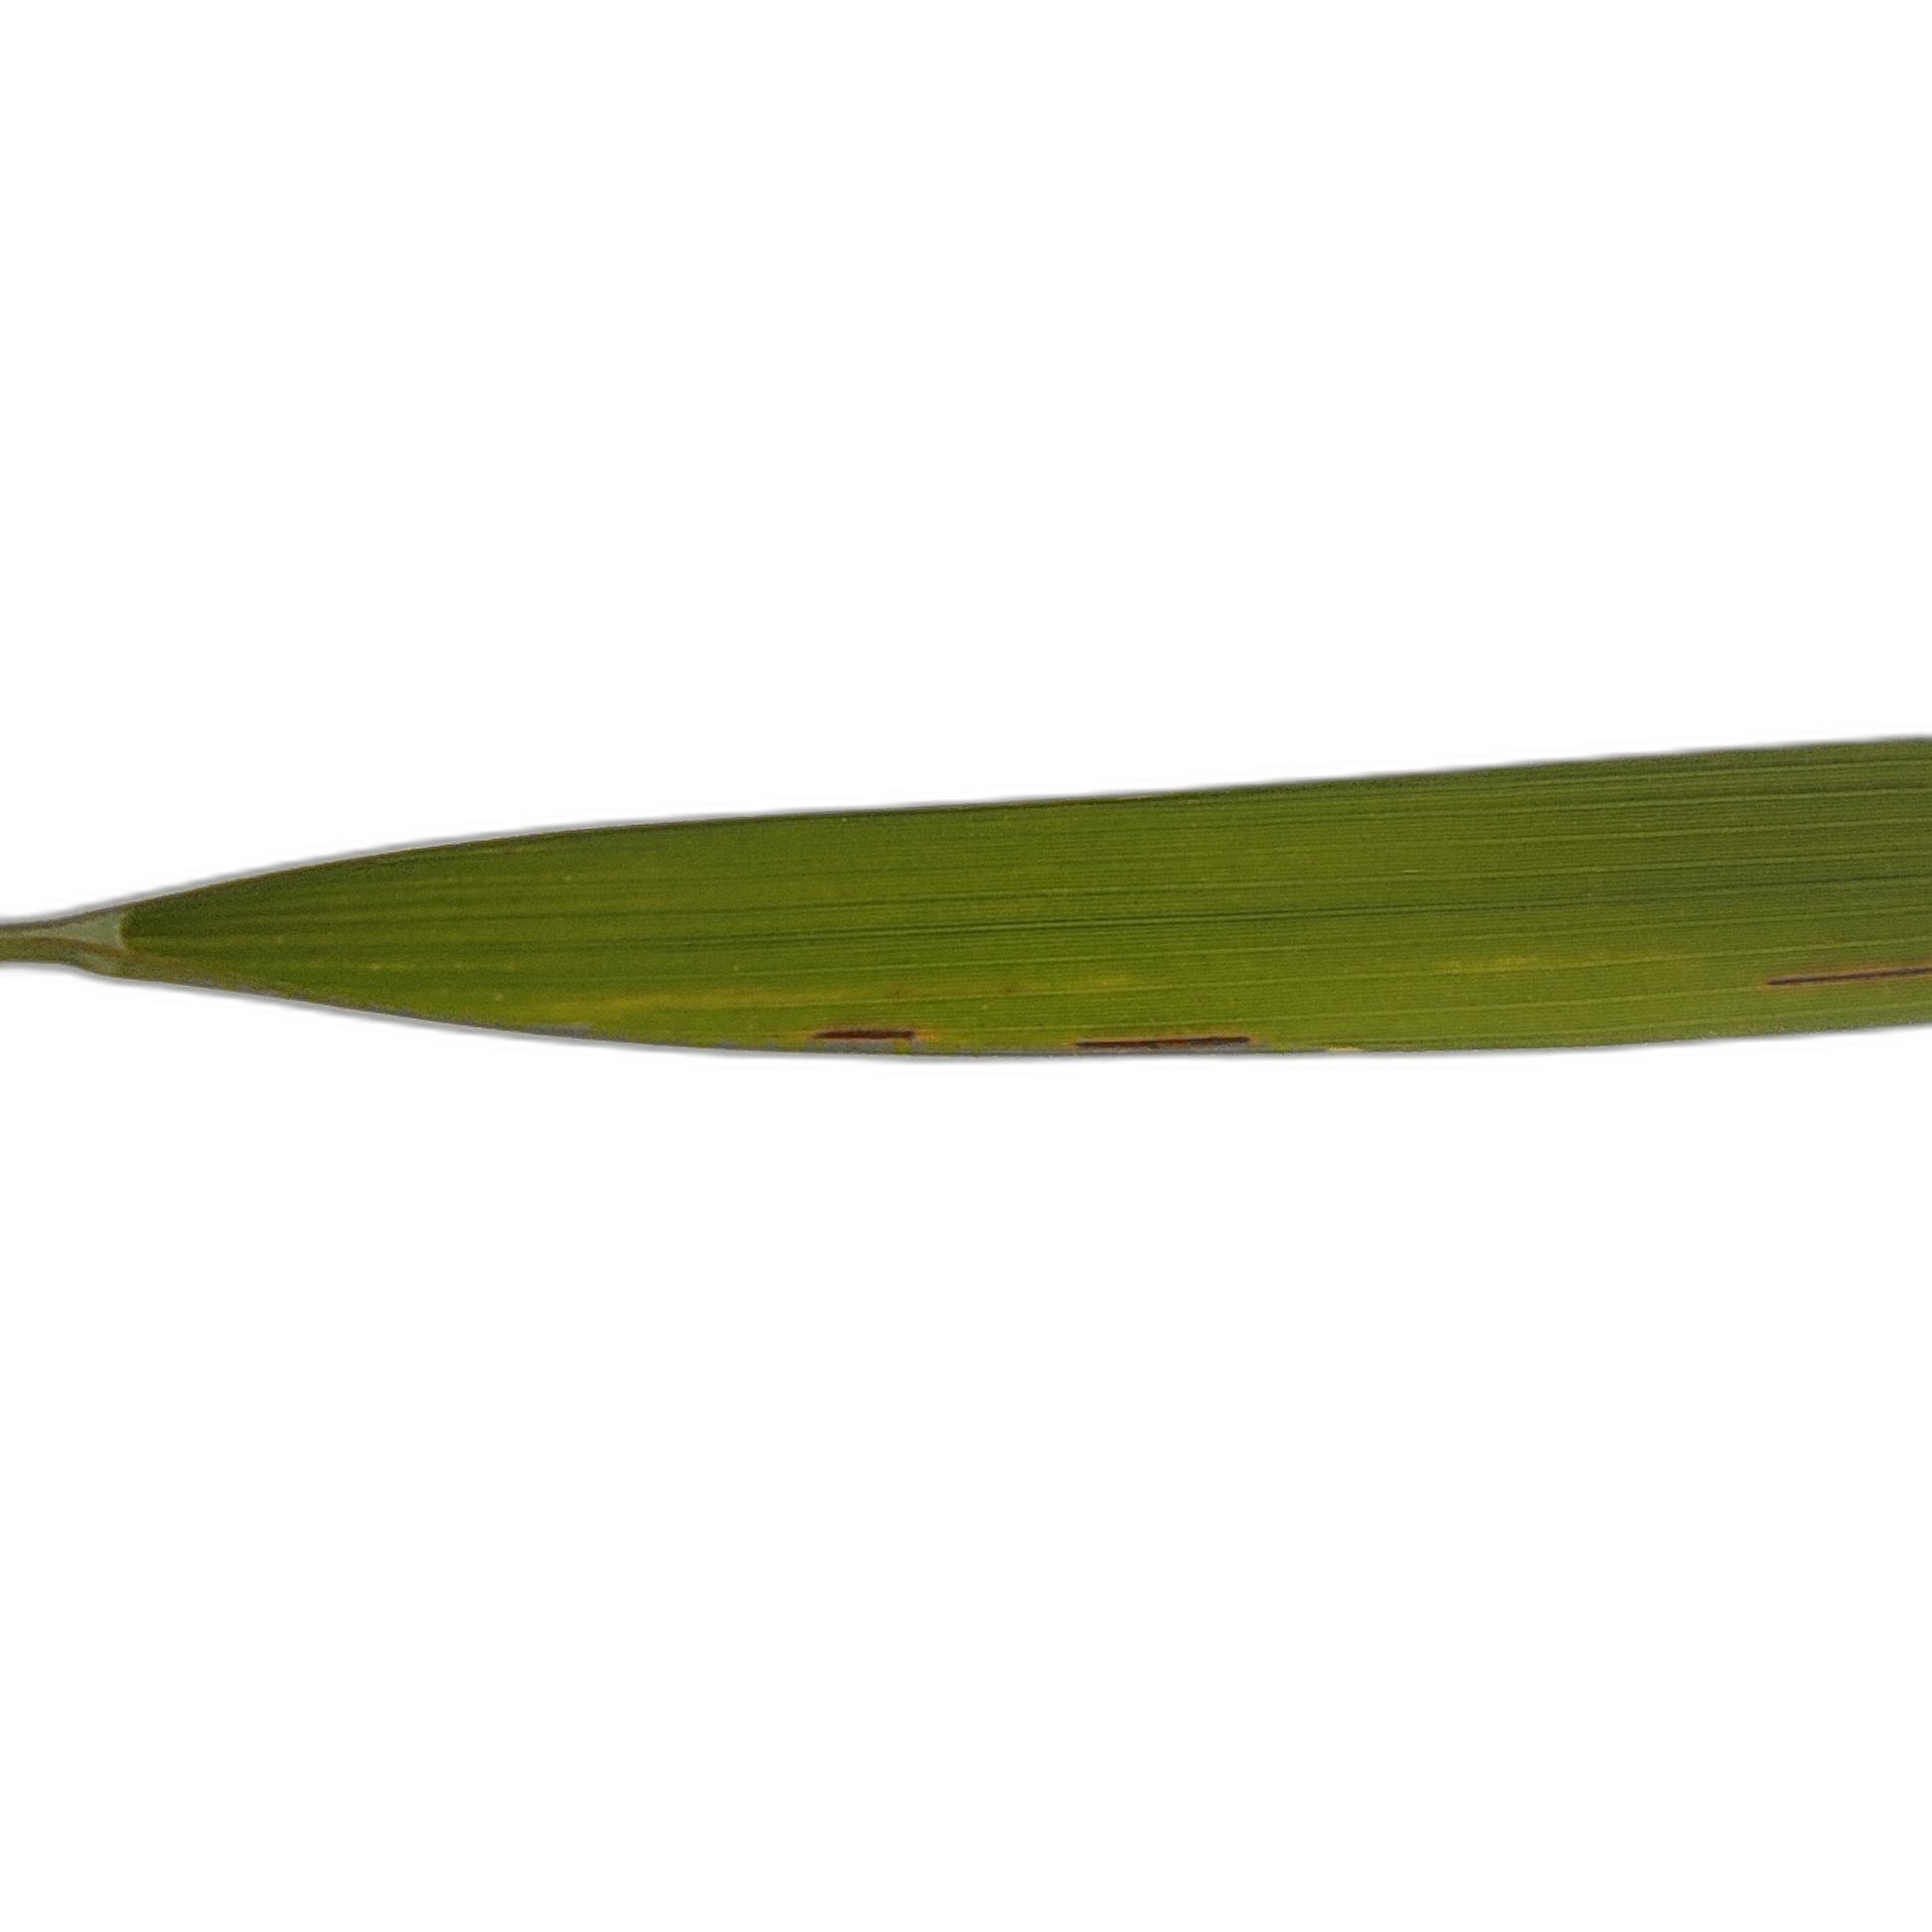
Label: Rice Blast